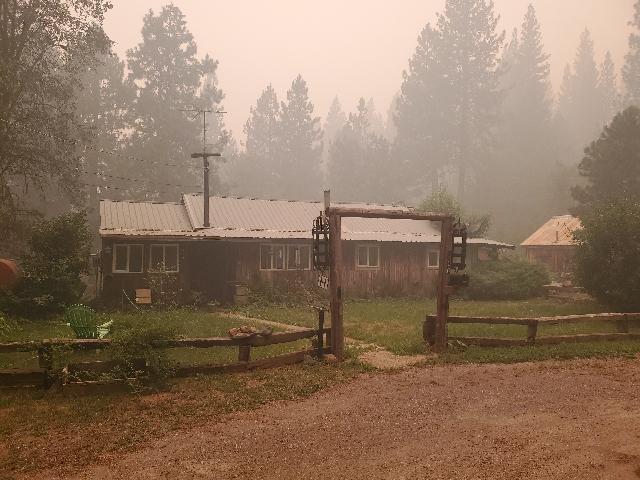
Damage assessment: no_damage